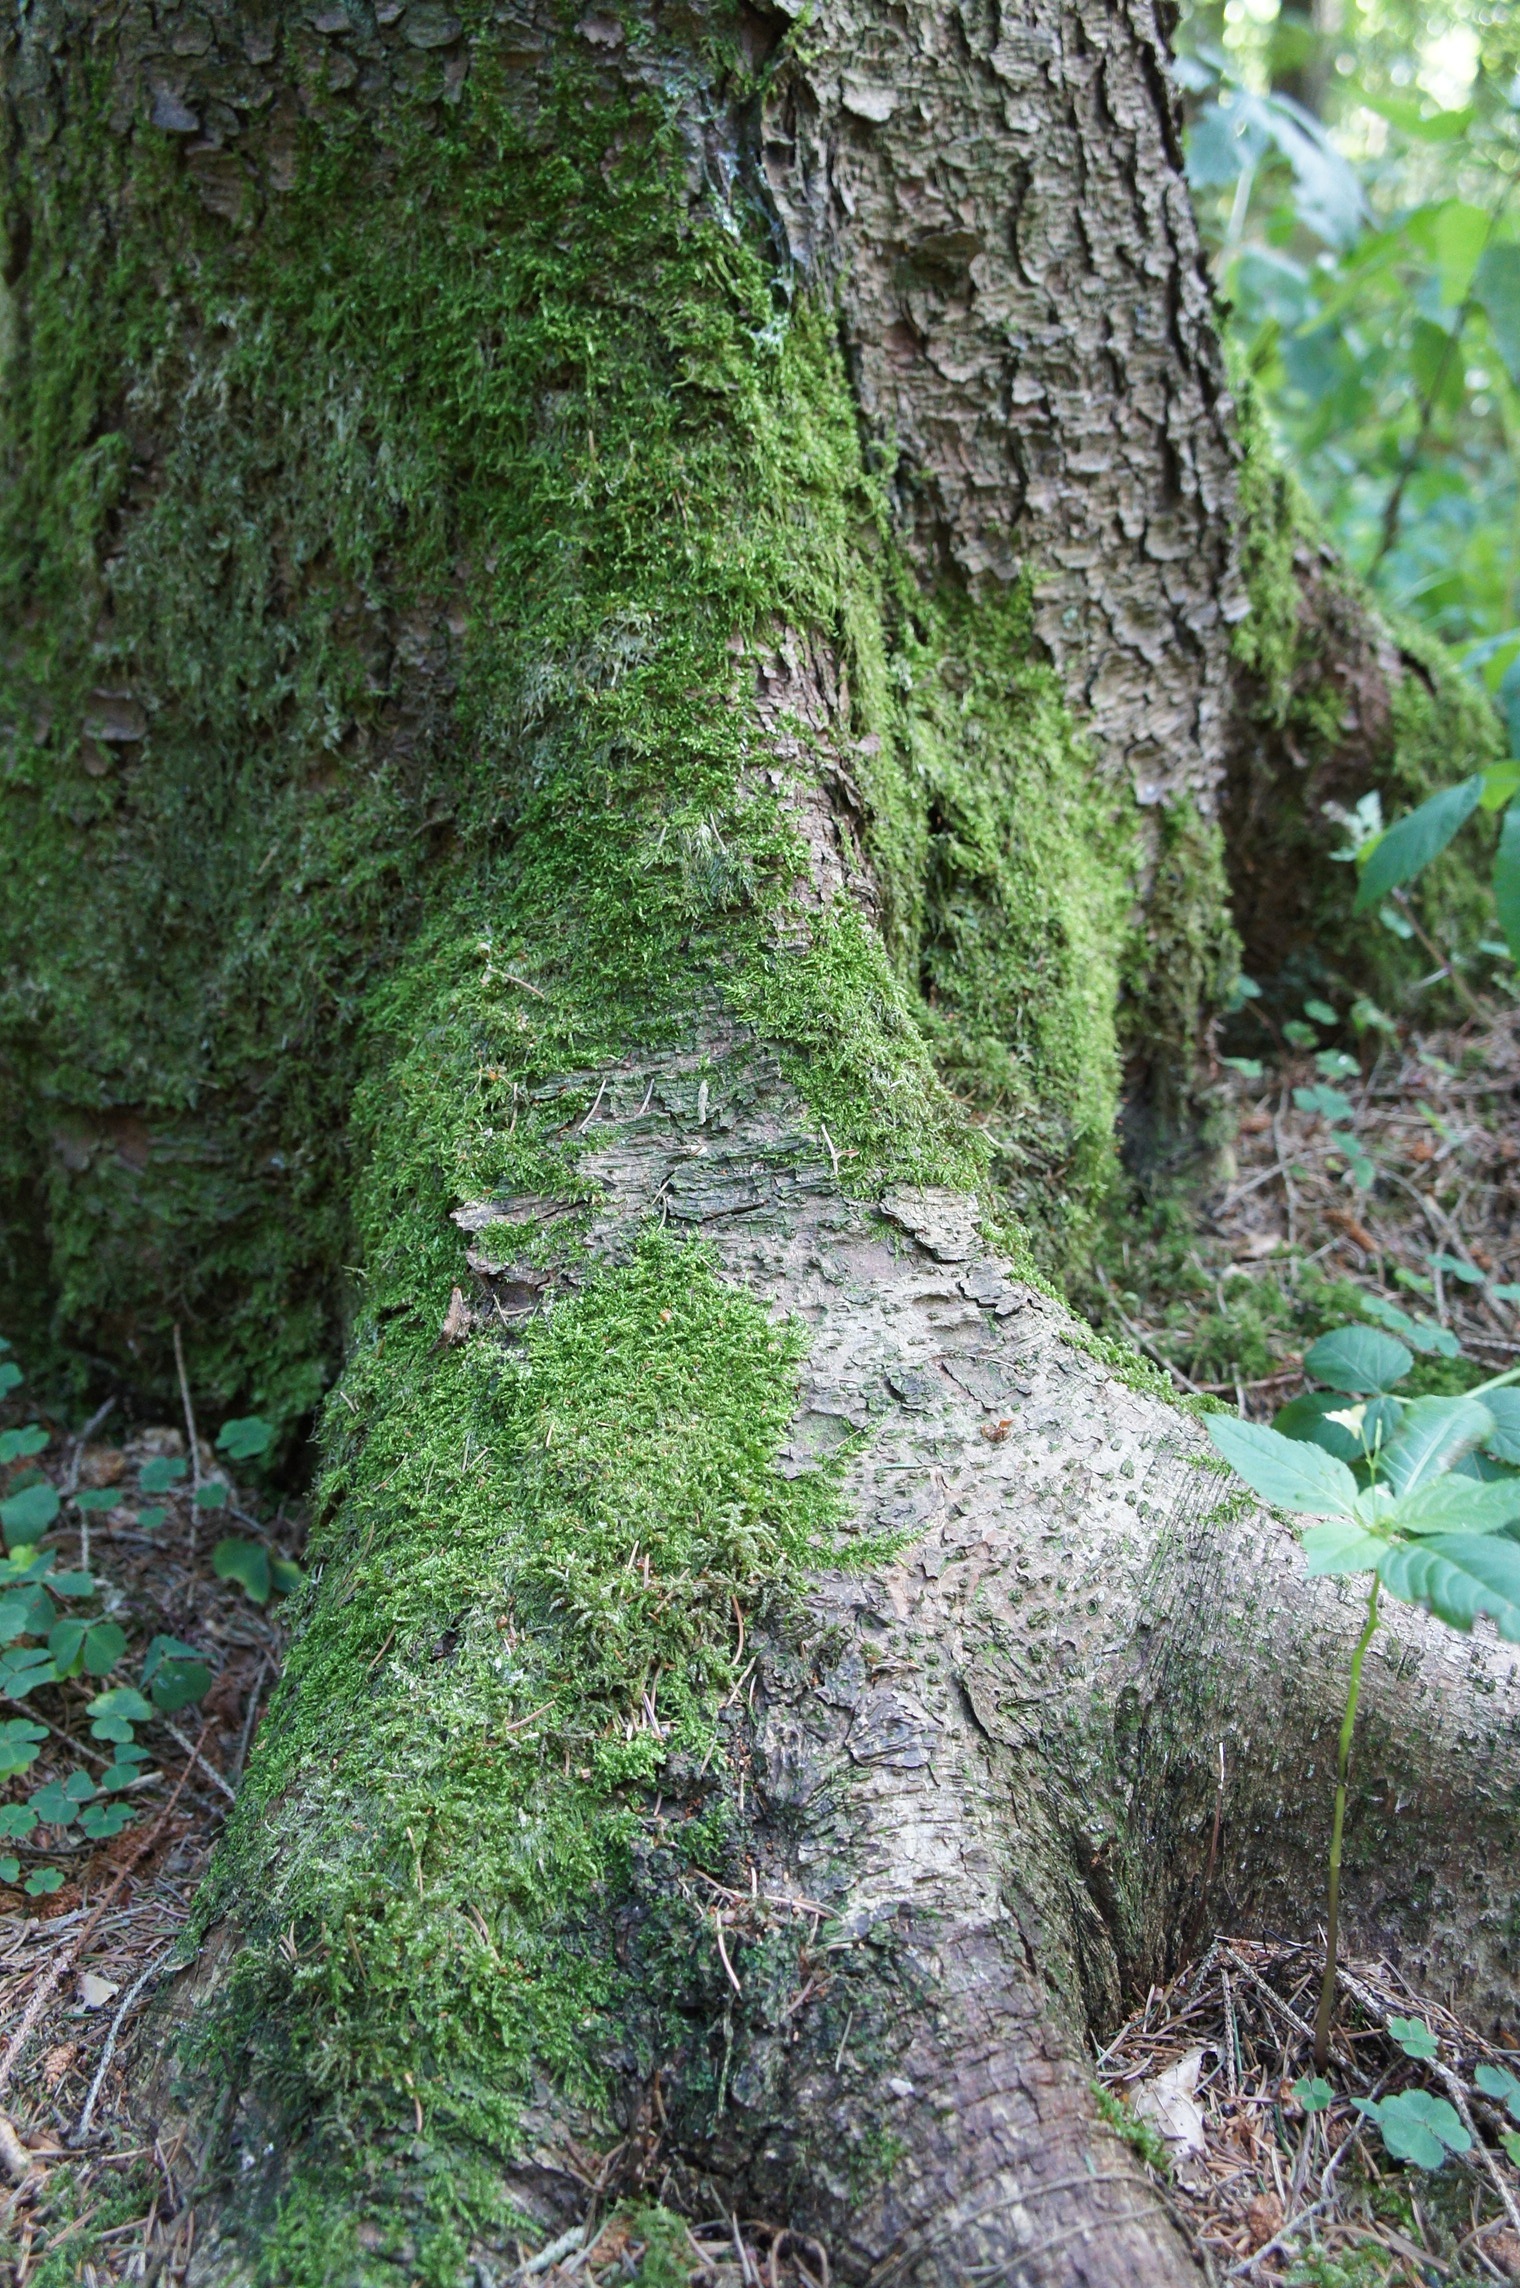
tree, nature, forest, plant, trail, leaf, flower, trunk, moss, bark, log, green, jungle, flora, root, tribe, spruce, shrub, rainforest, deciduous, woodland, habitat, biome, old growth forest, natural environment, woody plant, land plant